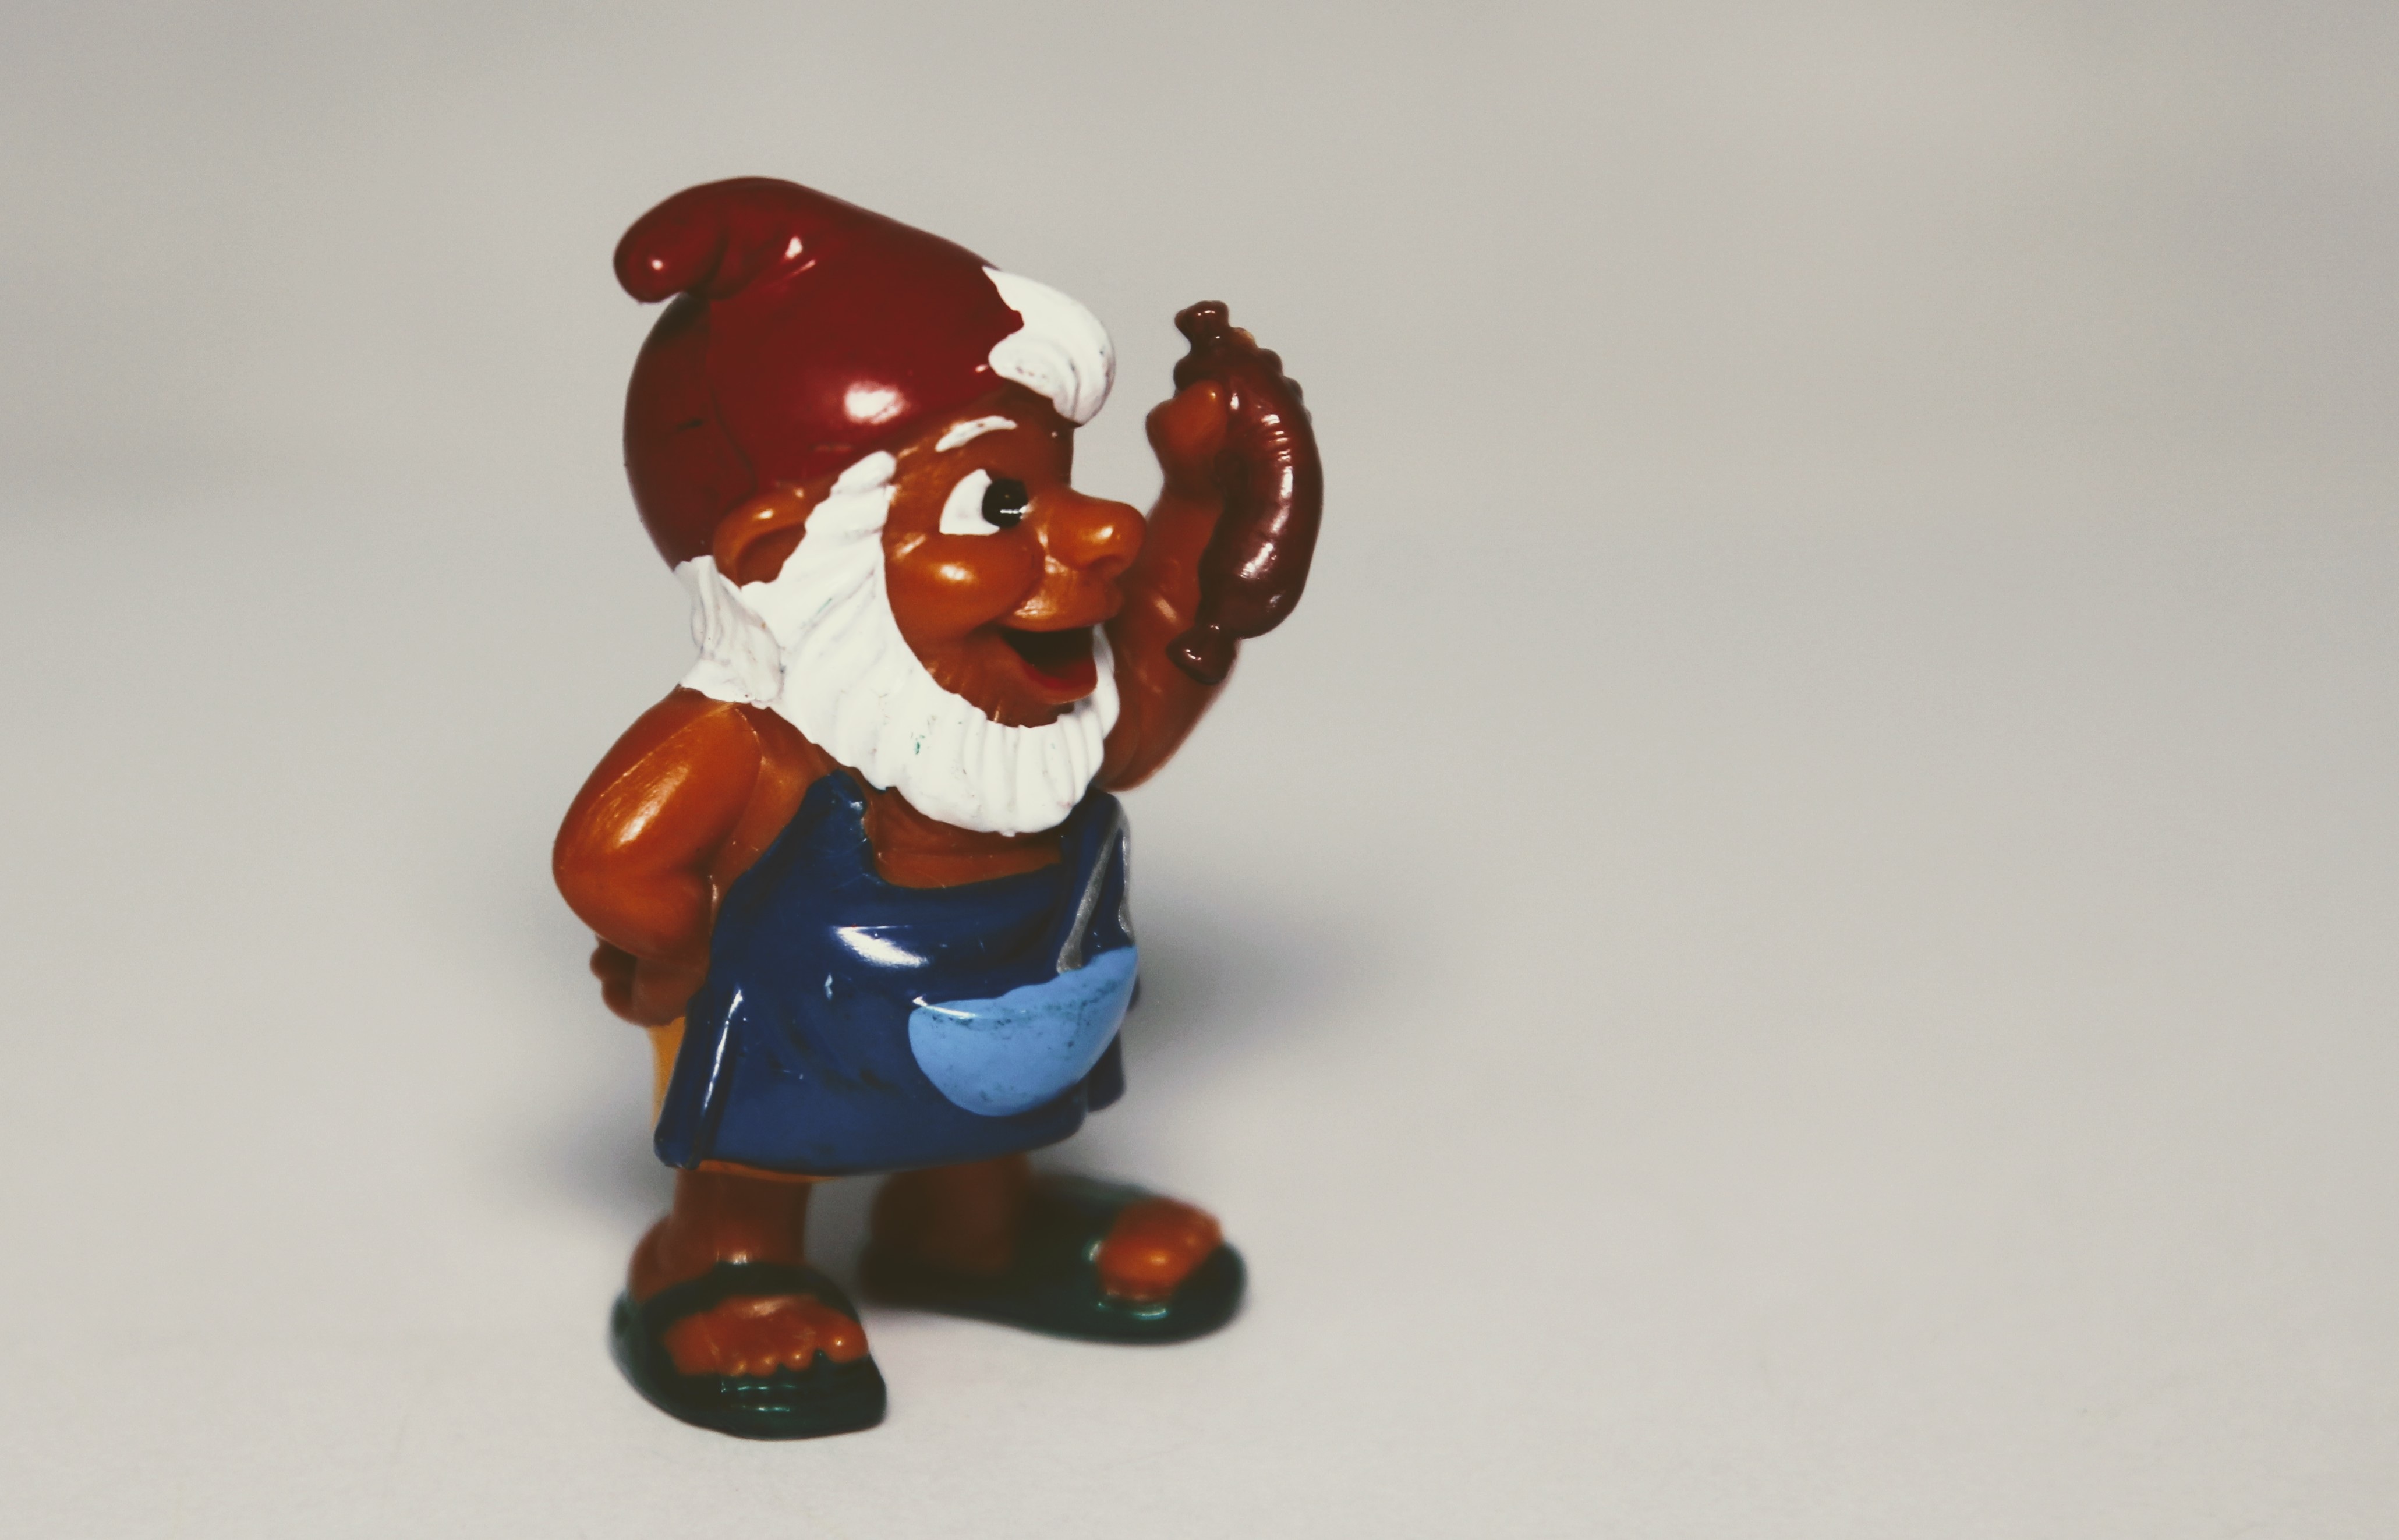
red, toy, children, figurine, toys, action figure, dwarfs, fictional character, garden gnomes, berraschungseifiguren, kids surprise, grillmeister